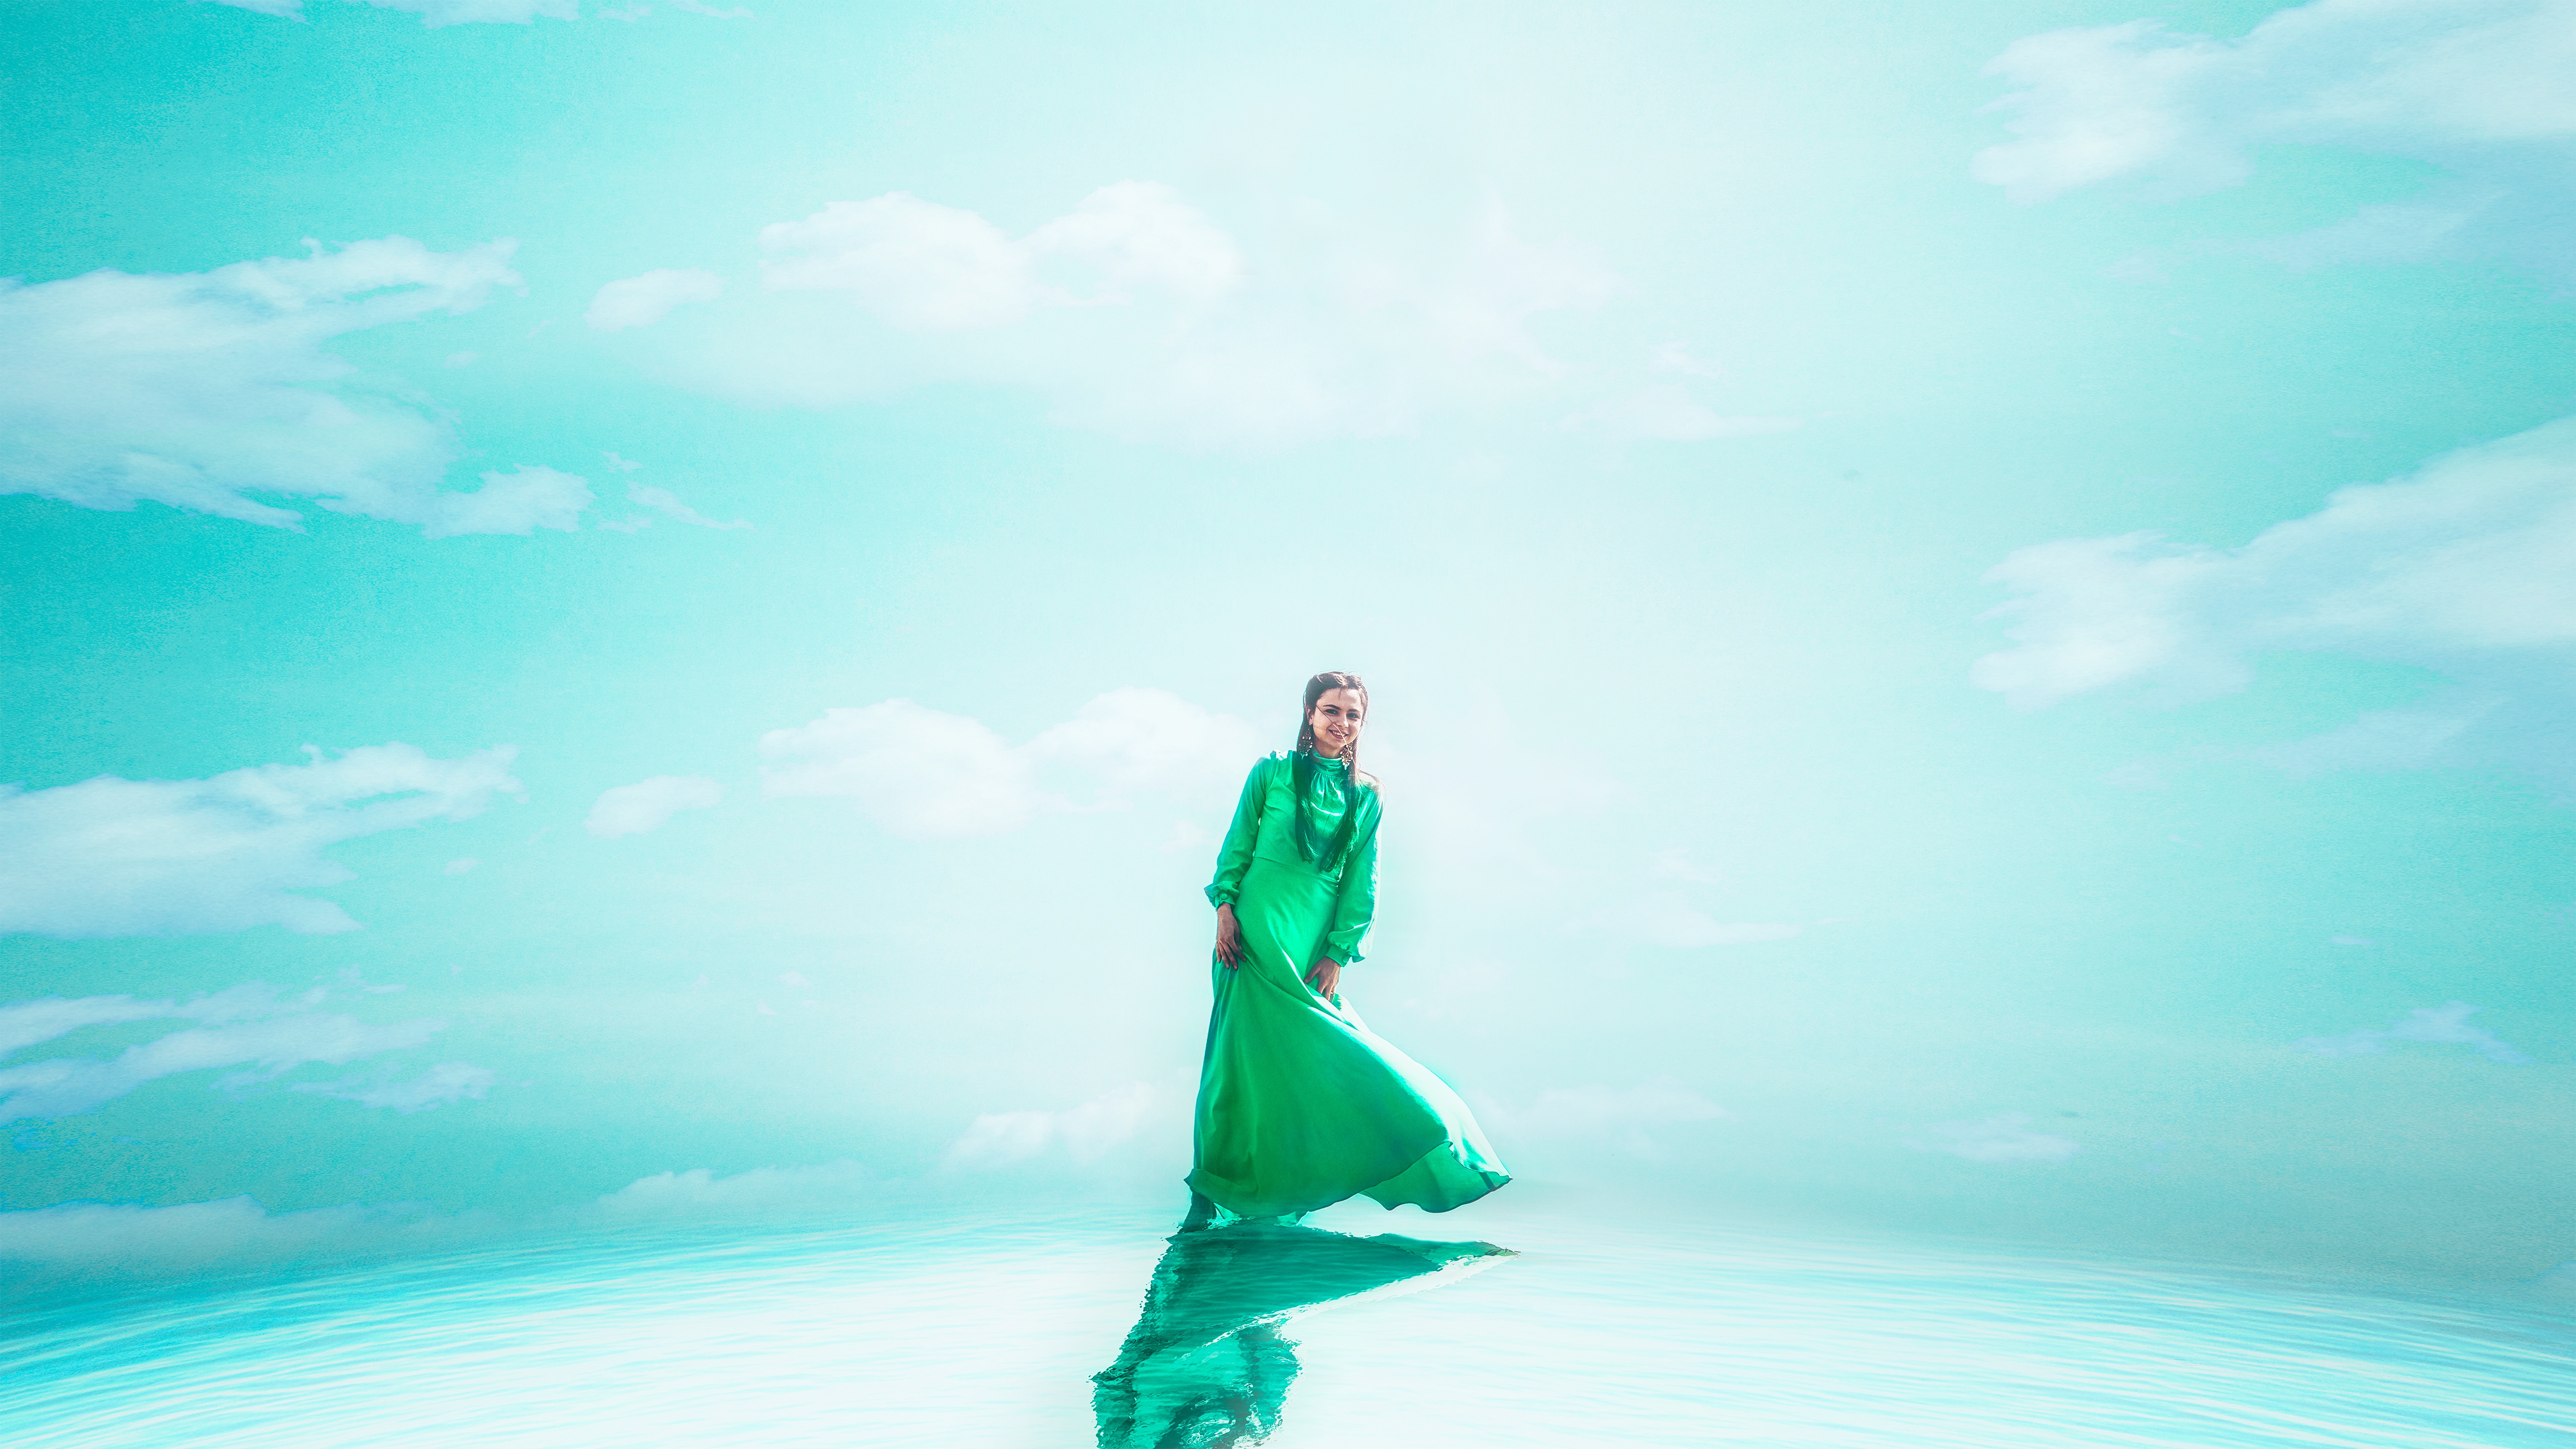
sea, water, nature, ocean, person, sky, girl, sunlight, view, photo, summer, model, green, journey, blue, blue sky, sunny, girls, dress, beauty, beautiful, russian, photoshoot, edge of the world, walk on water, computer wallpaper